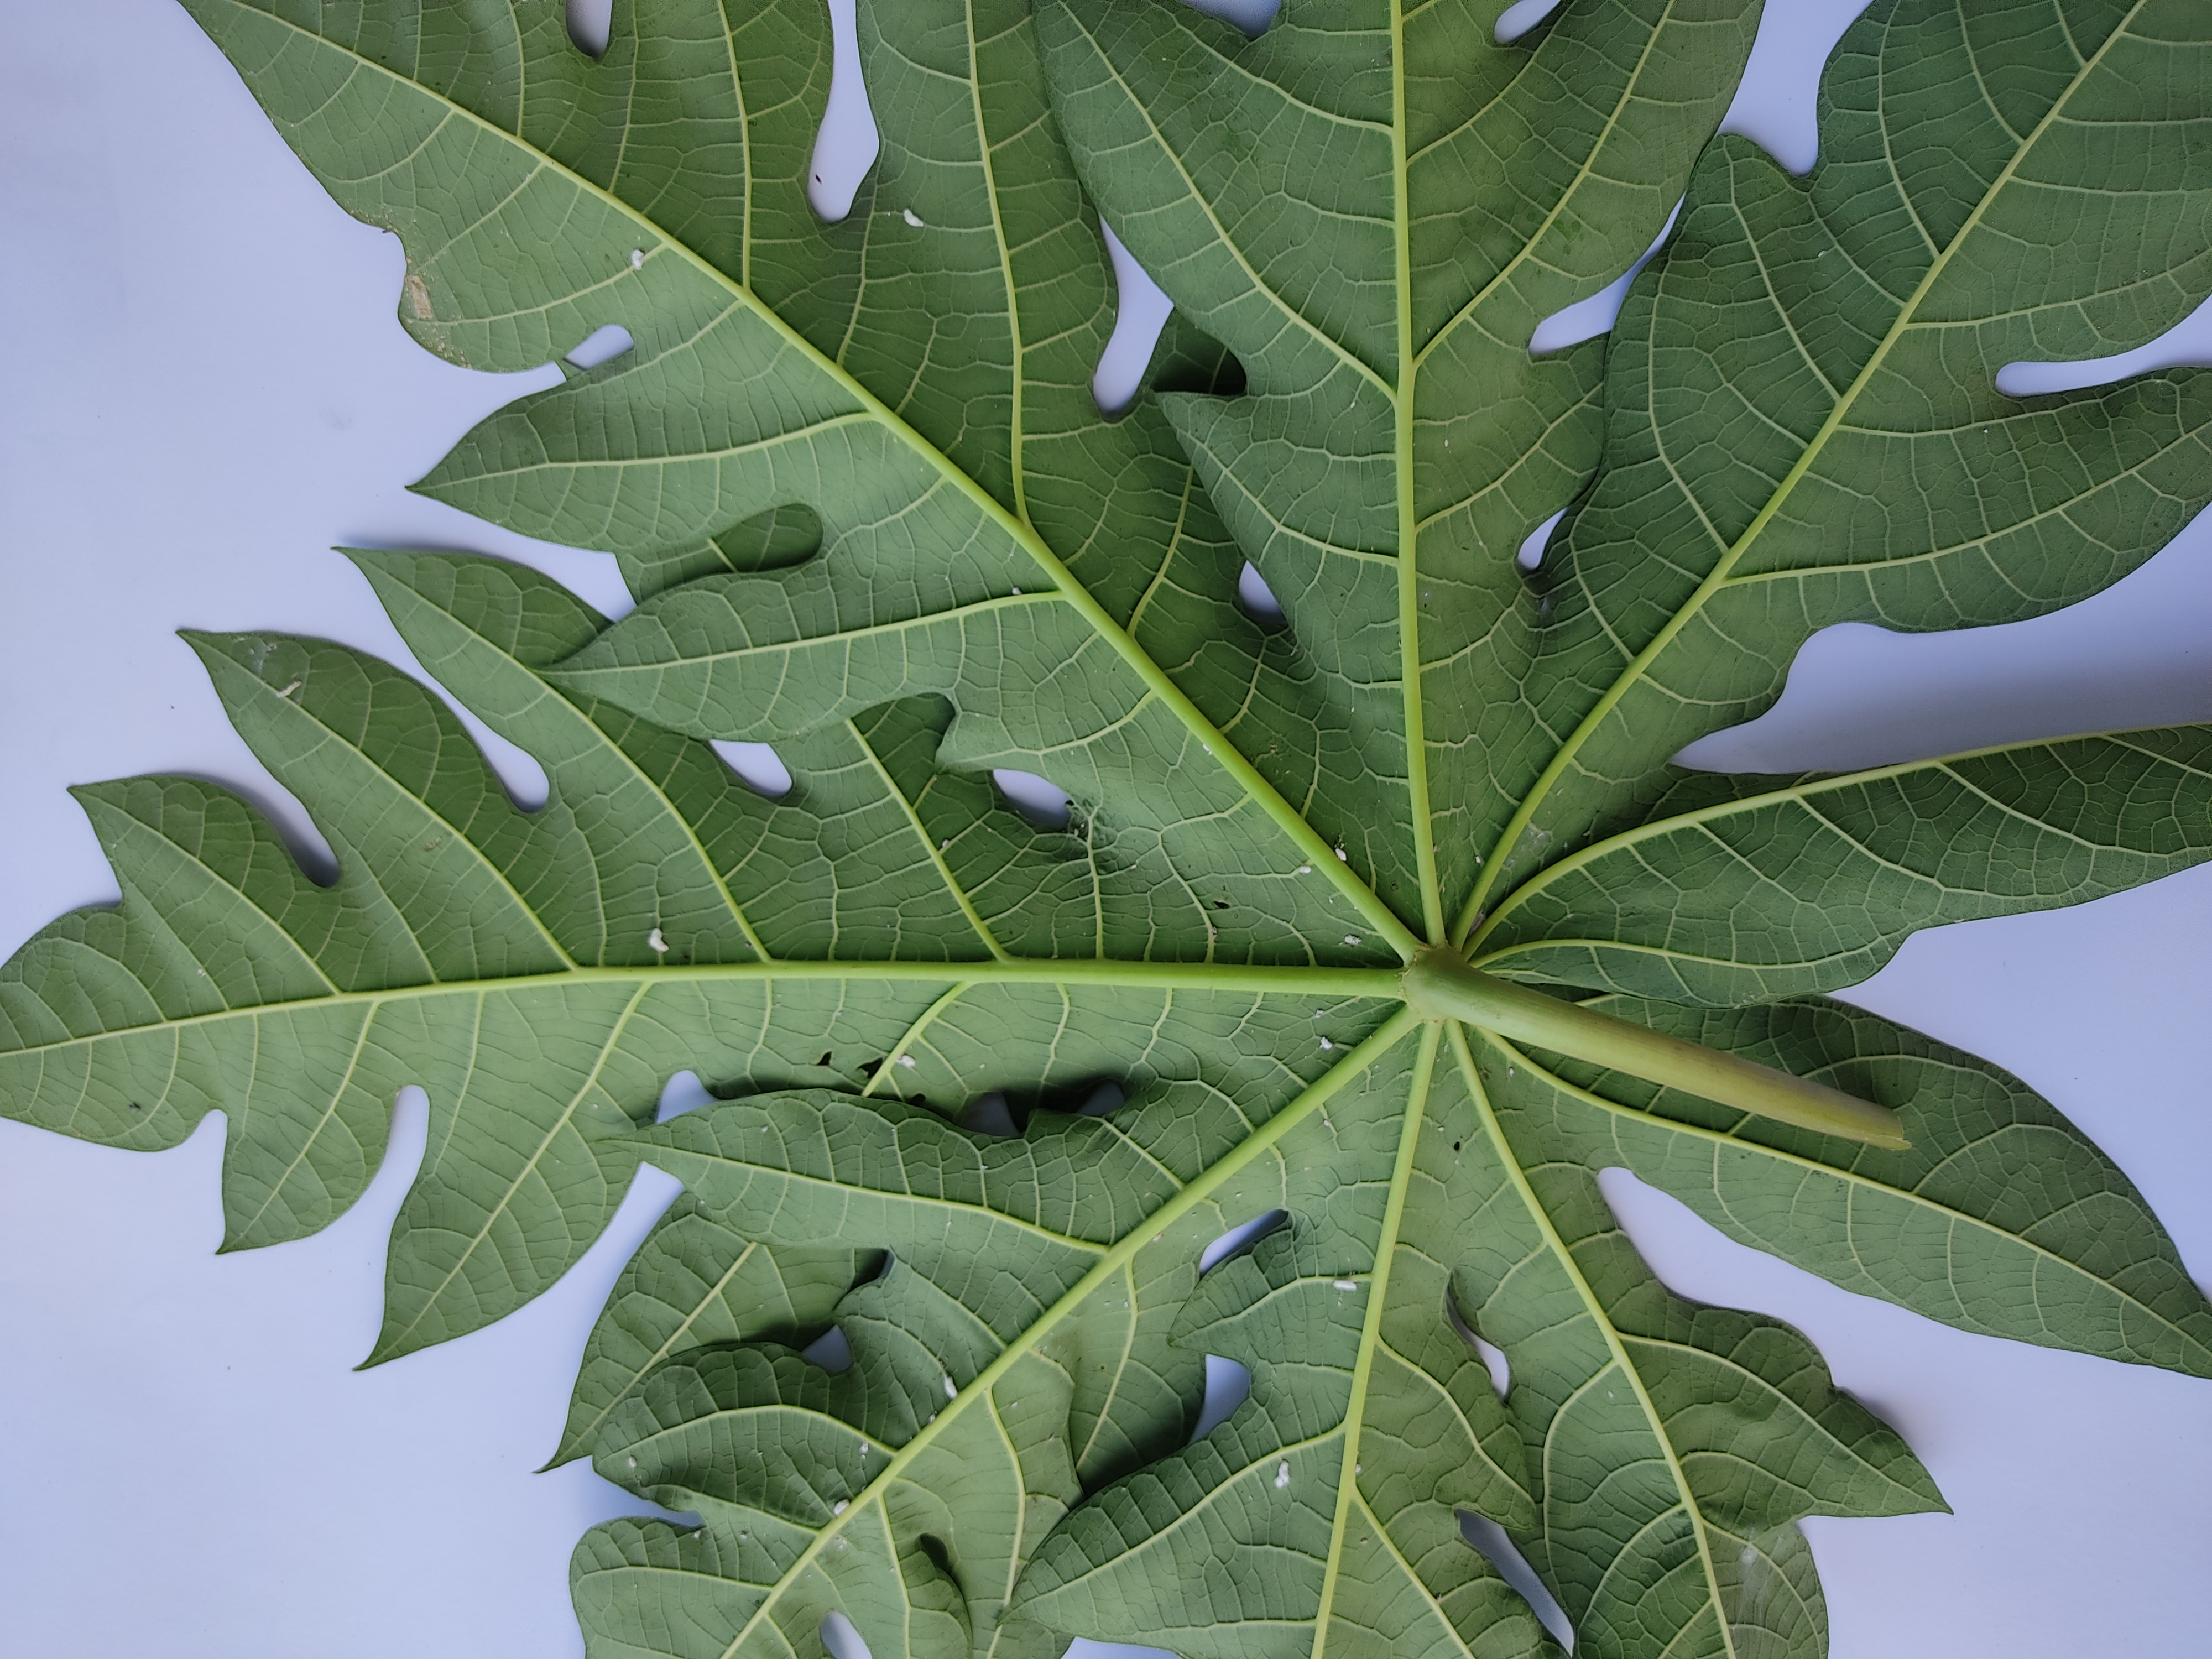
Label: Mealybug